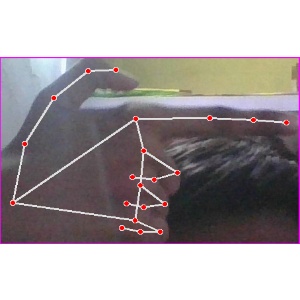
अक्षर: ब